Kingston City Hall (Ontario)

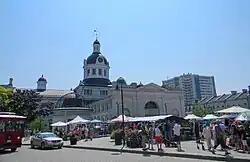
Market Square and Kingston City Hall, 2014

The city hall was completed in 1844, with its scale and design reflective of Kingston's status as the capital of the Province of Canada at that time. The architect chosen for the project in 1841 was George Browne, and the building was believed to be one of Browne's most outstanding works.